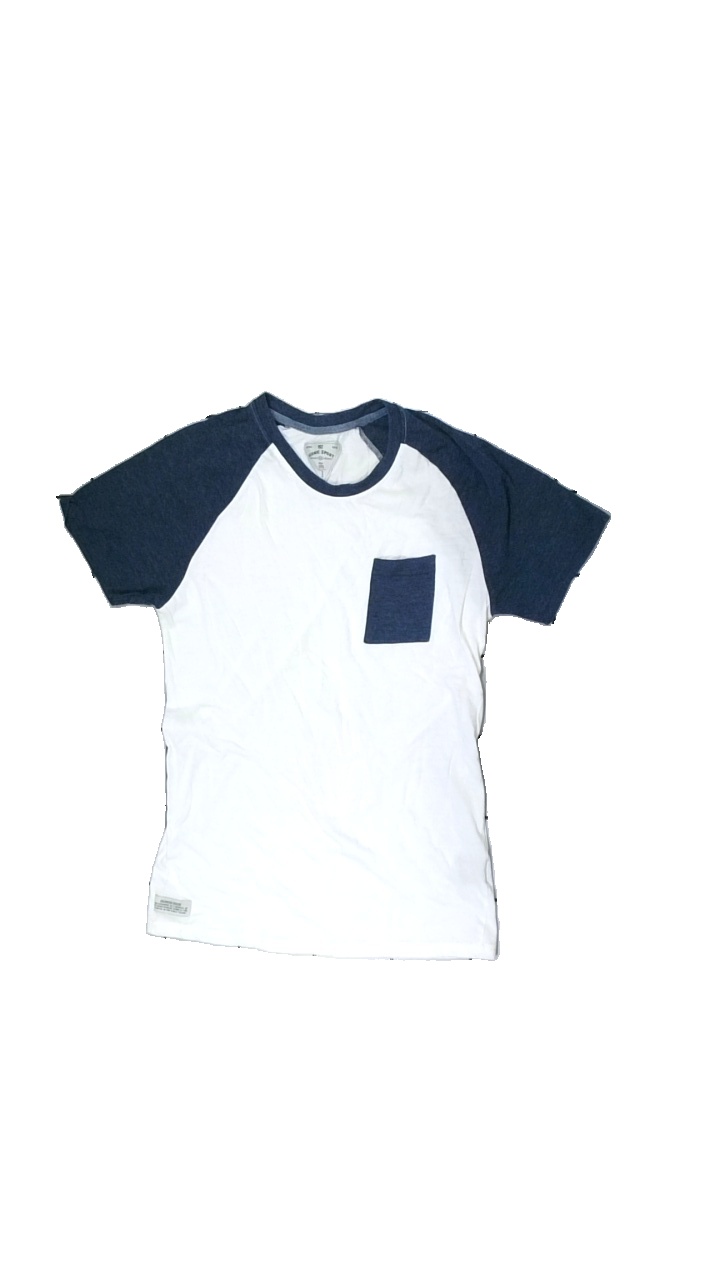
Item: T-shirt (Ladies)
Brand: Lager 157
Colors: Blue, White
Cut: Loose, C-collar
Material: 61% cotton, 39% polyester
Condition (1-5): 4
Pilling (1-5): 3
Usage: Export
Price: <50